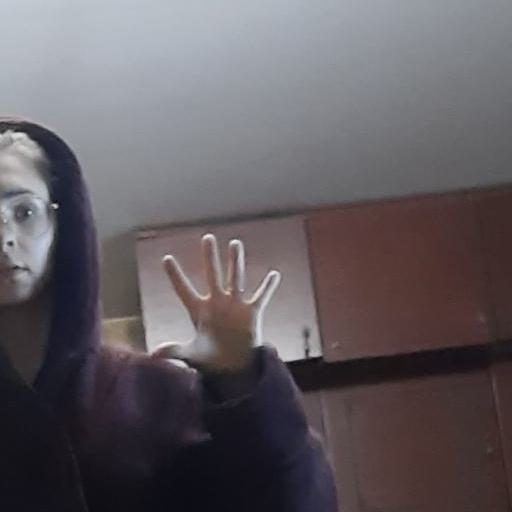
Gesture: palm